Brick and mortar

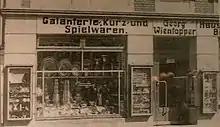
The "Galanterie-, Kurz- und Spielwaren-Laden" store in Uetersen, Germany in 1901

All large retailers in the 19th and the early to mid-20th century started off with a smaller brick-and-mortar presence, which increased as the businesses grew. A prime example of this is McDonald's, a company that started with one small restaurant and now has nearly 36,000 restaurants in over 120 countries and plans to grow further; this shows the importance of having a physical presence.